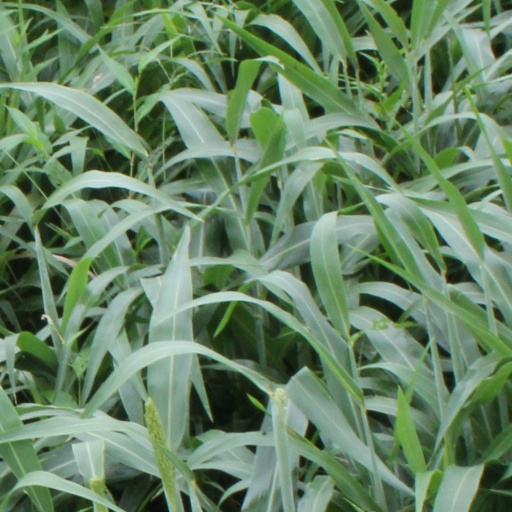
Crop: sorghum